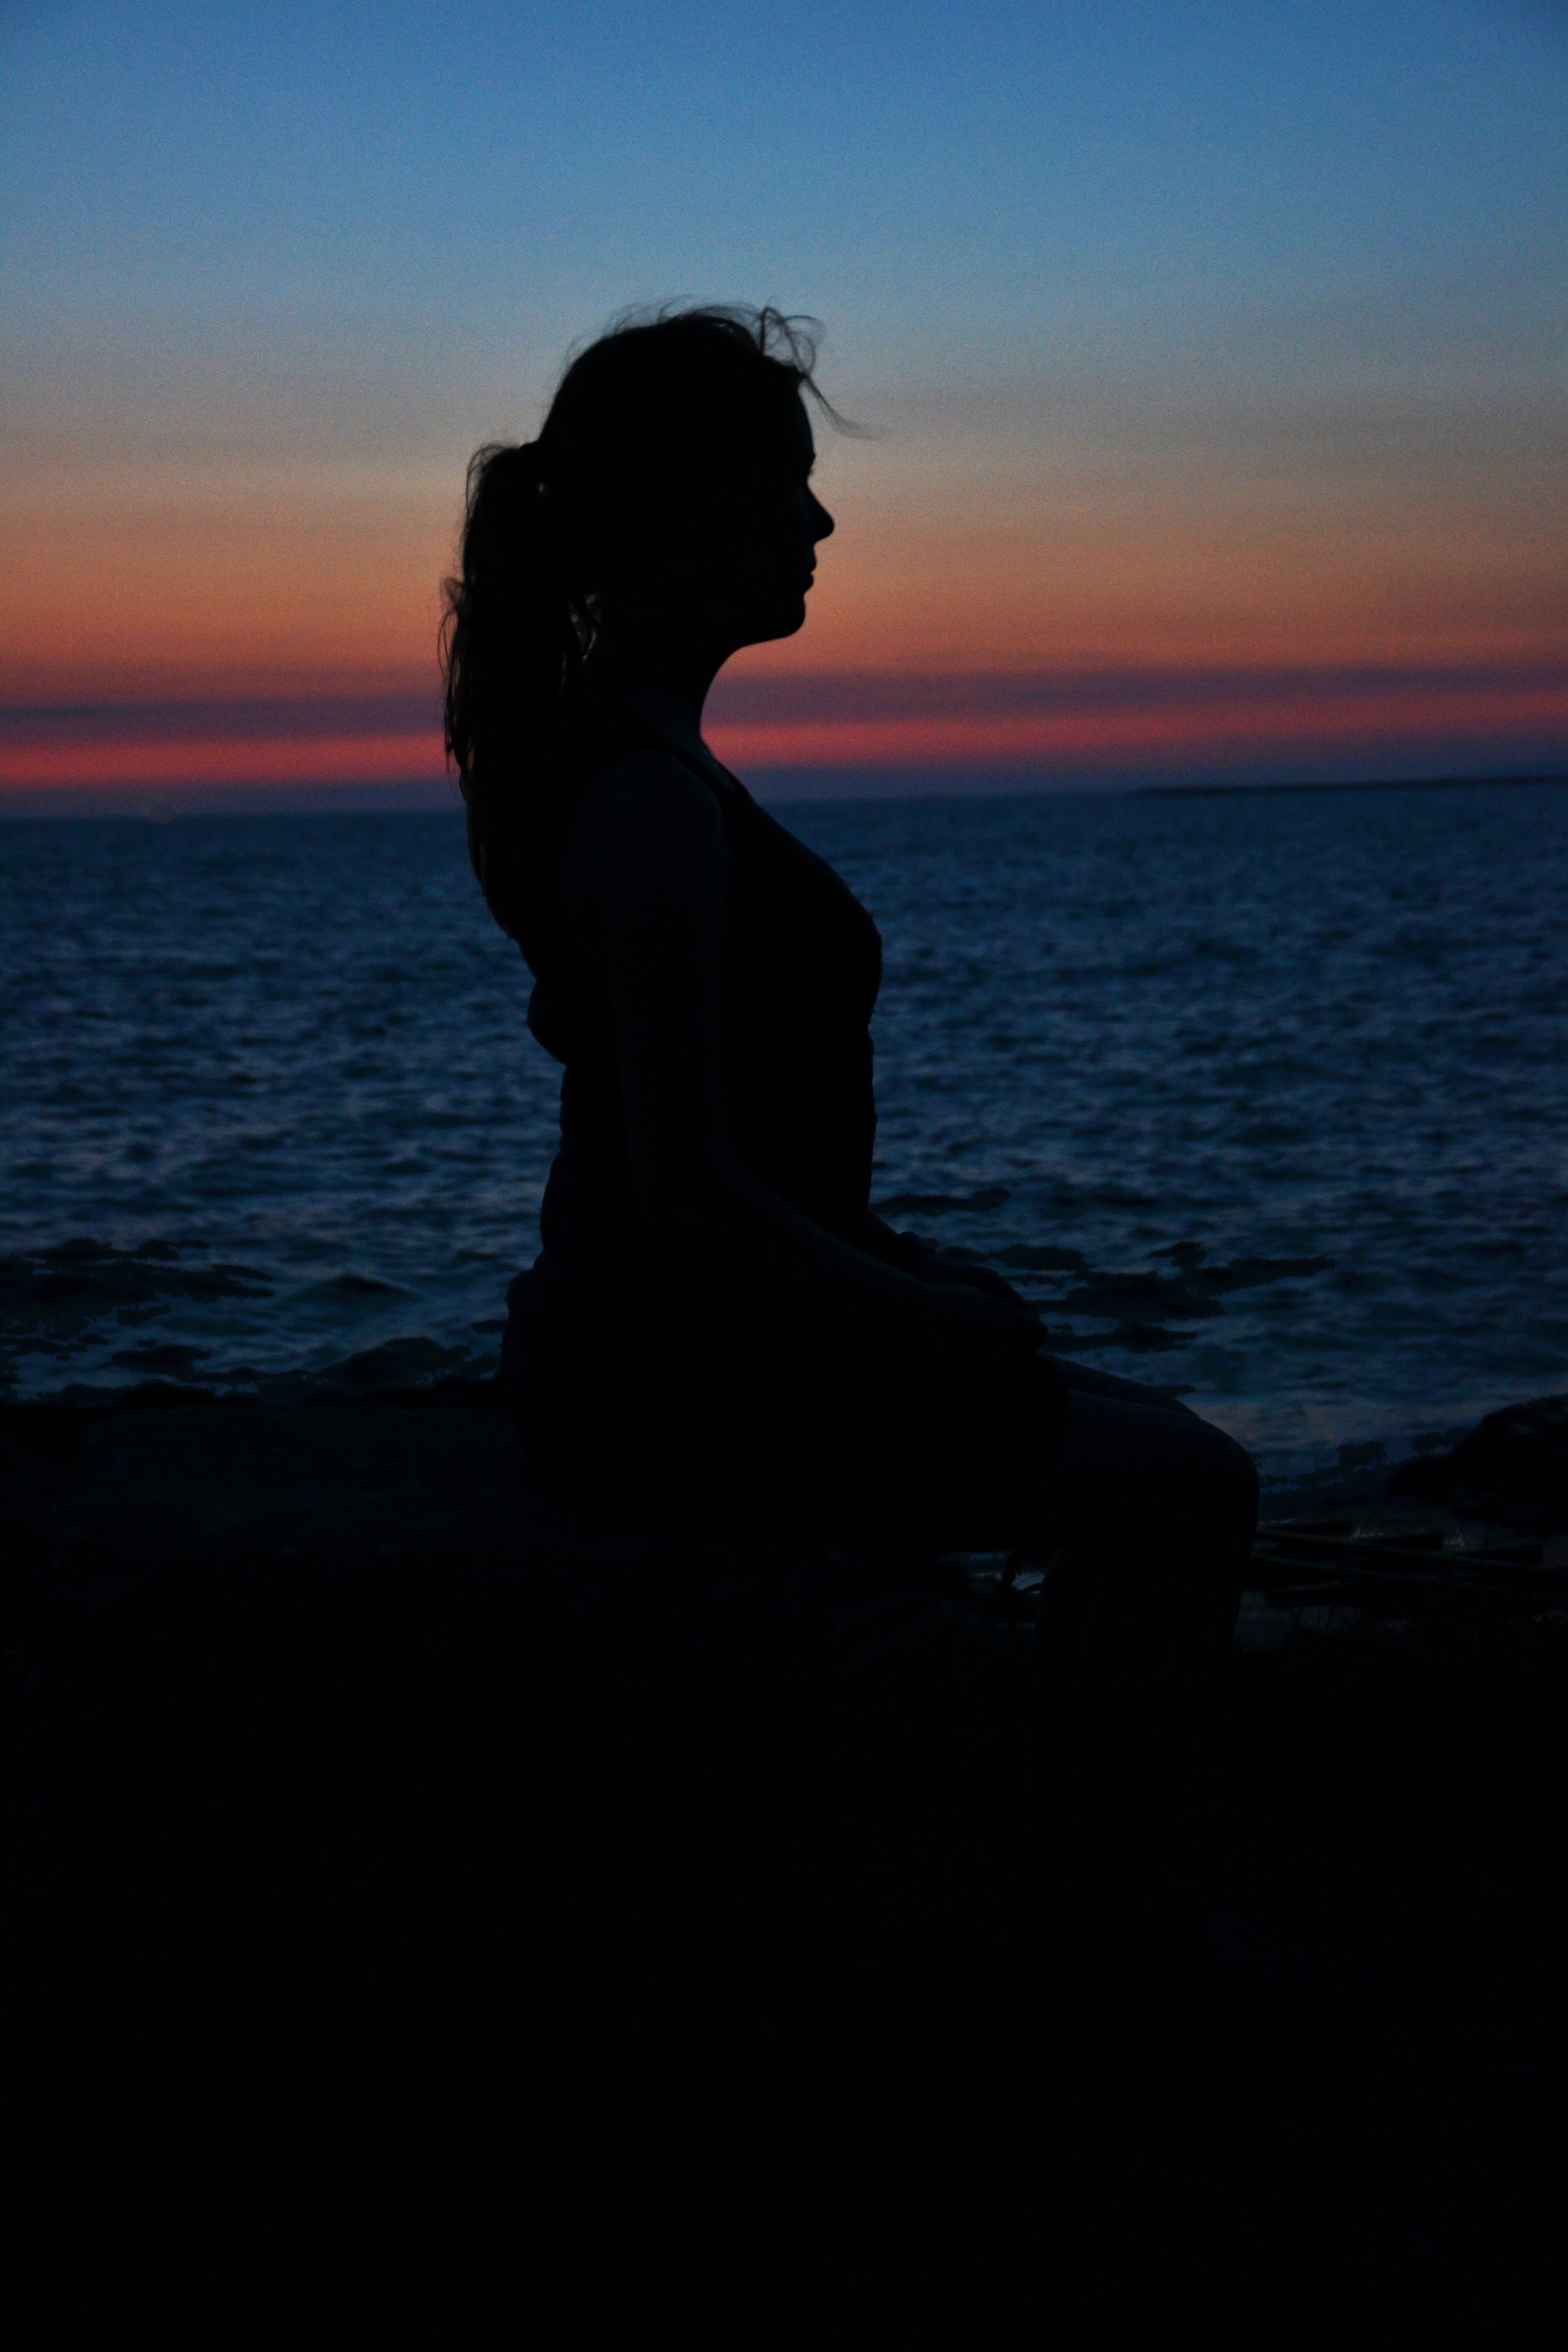
beach, sea, coast, water, ocean, horizon, silhouette, girl, woman, sunrise, sunset, sunlight, morning, shore, wave, dawn, profile, dark, dusk, female, evening, reflection, relax, color, balance, shadow, meditate, human, lighting, zen, meditation, abendstimmung, concentration, afterglow, evening sky, back light, spirituality, setting sun